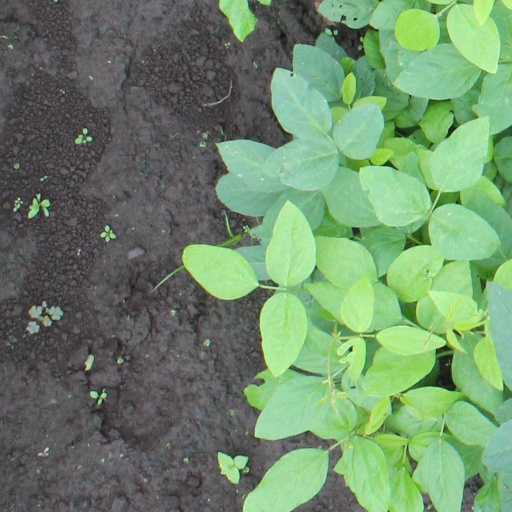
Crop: soybean